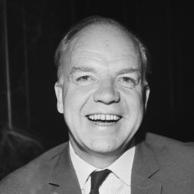
Age: 48